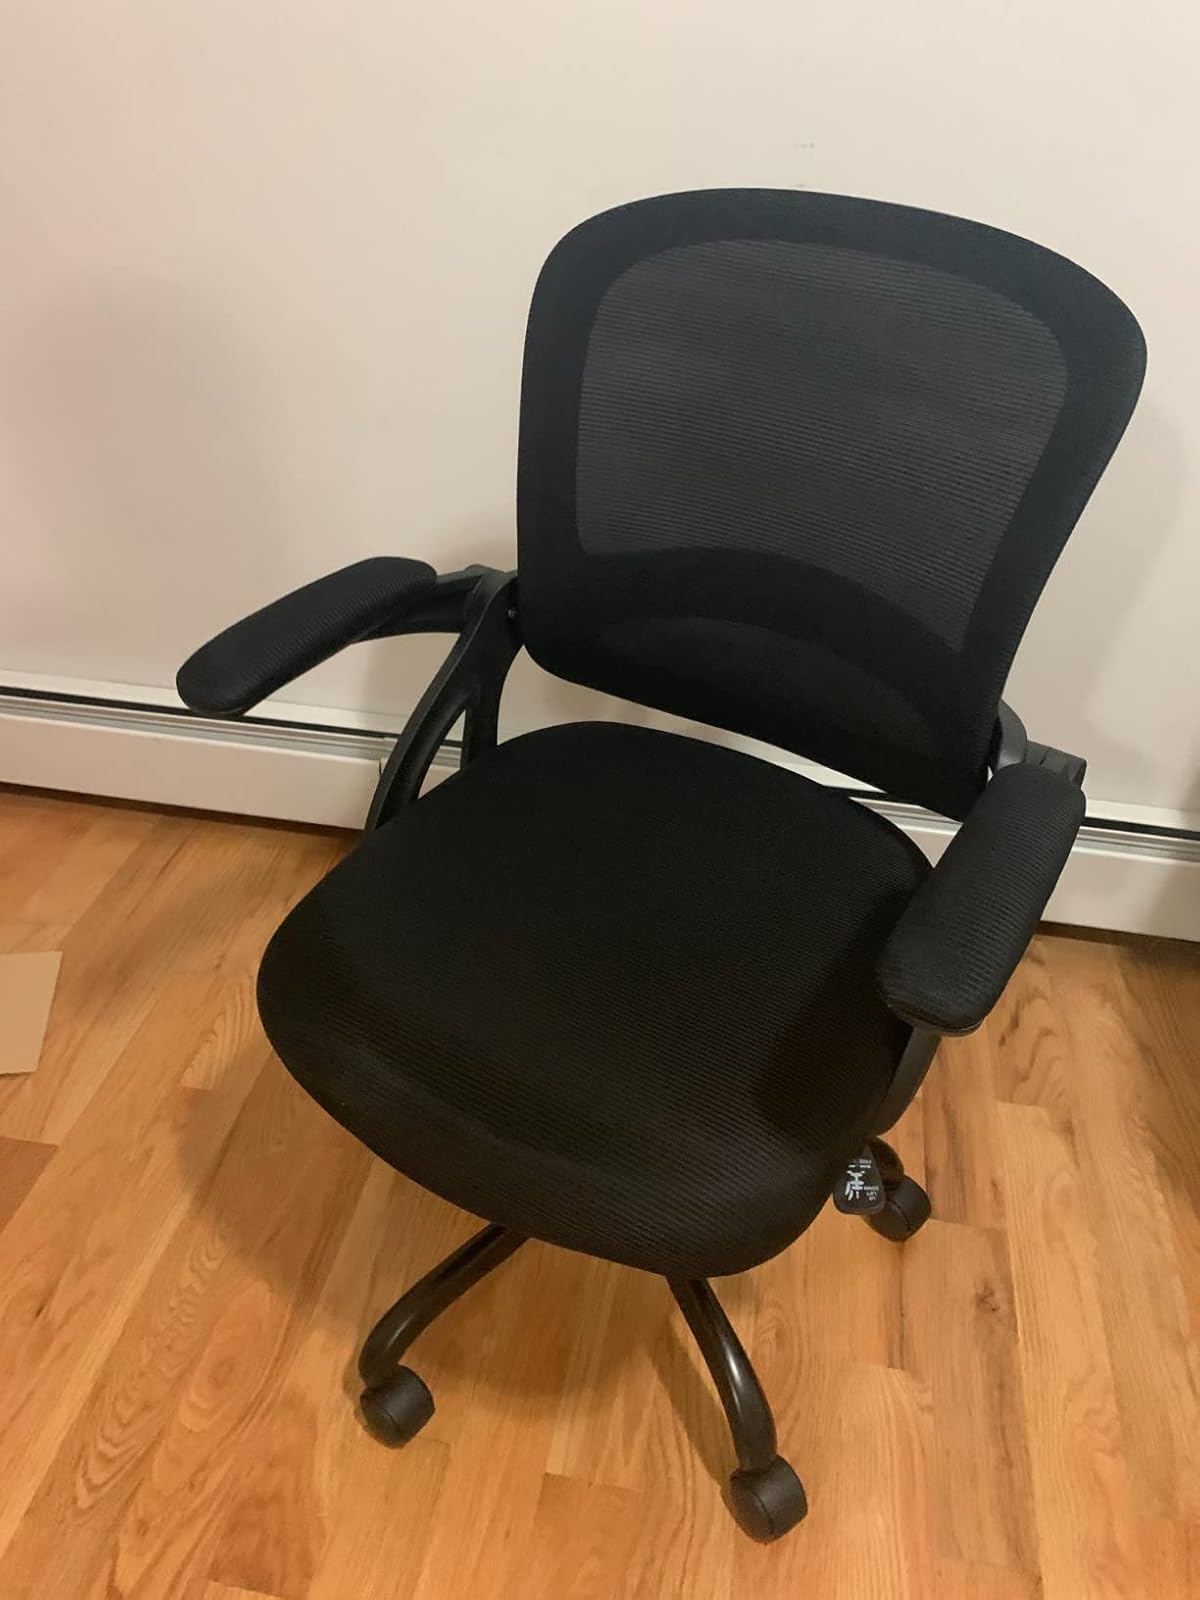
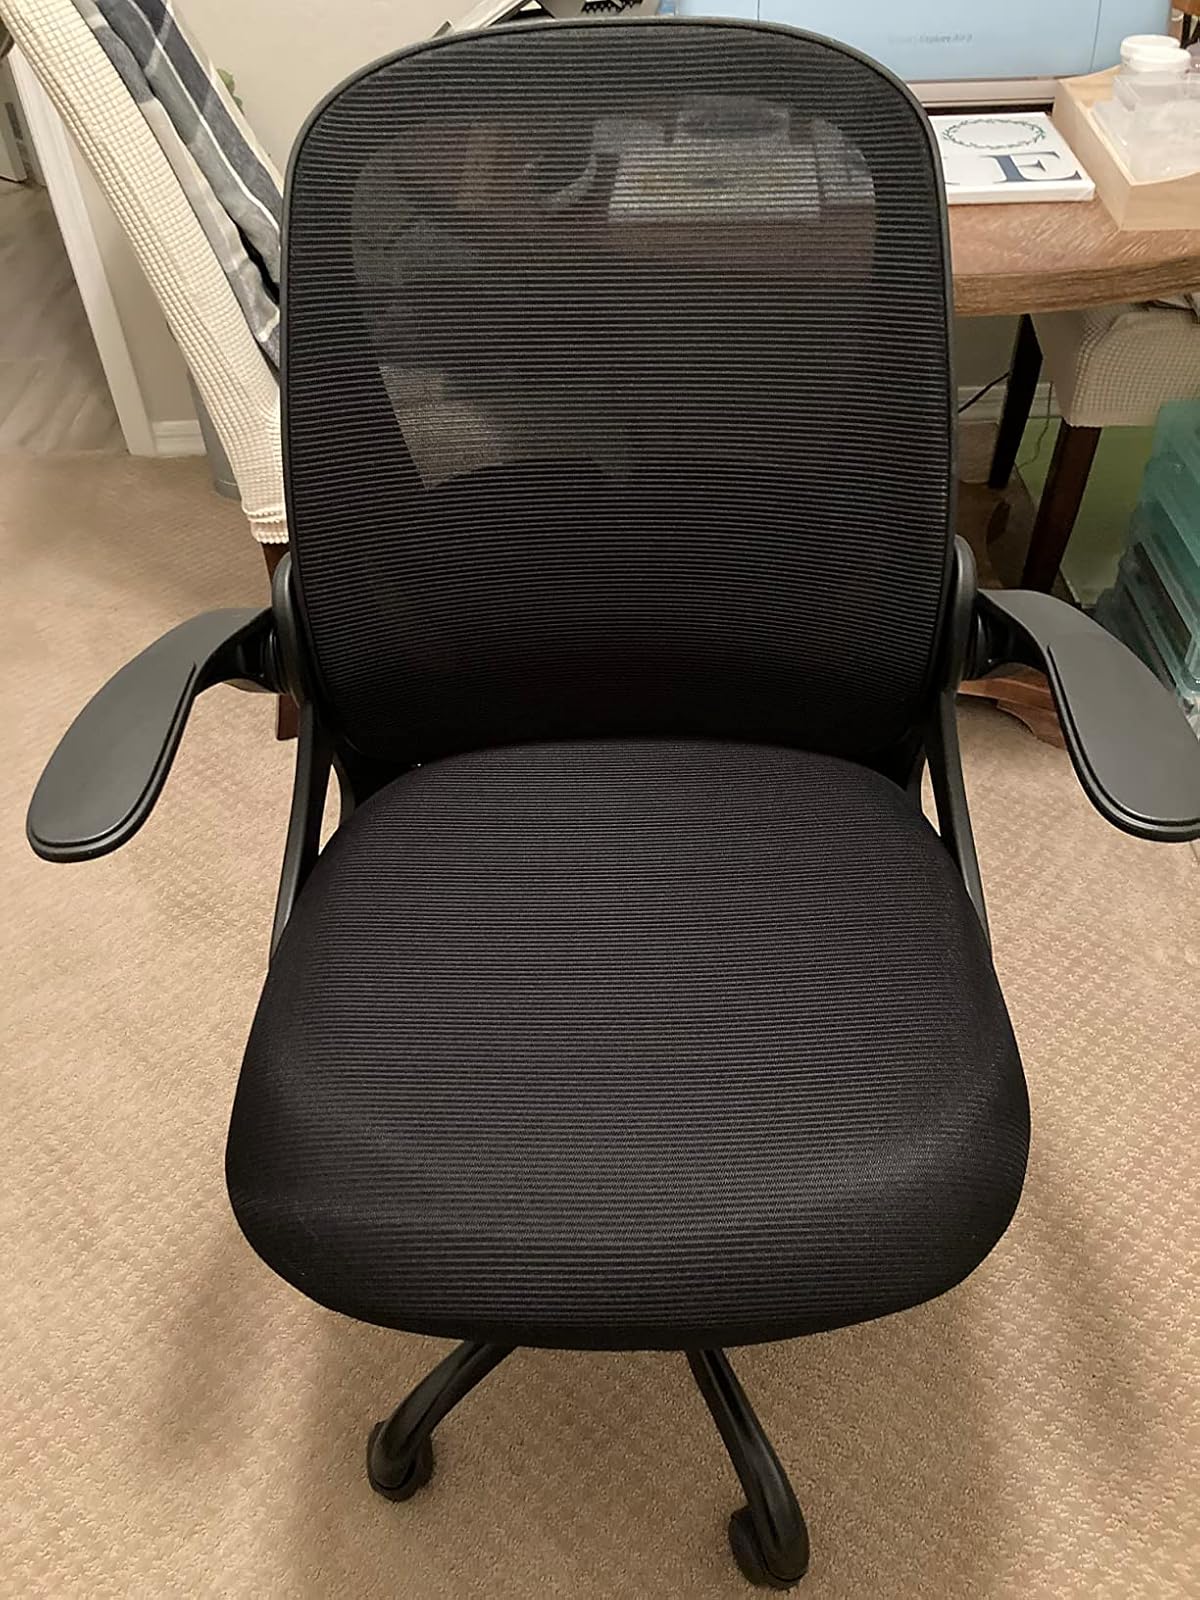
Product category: items_chair
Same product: no